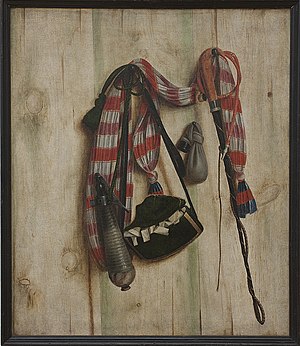
Trompe-l’œil / Illusionen inspirerer
C.N. Gijsbrechts, "Trompe l'oeil med ridepisk og brevtaske", 1672
Cornelius Norbertus Gijsbrechts (1657-1683), Trompe l'oeil med ridepisk og brevtaske, 1672
Trompe l'œil er en genre inden for kunsten, der siden antikken har været en udbredt fremstillingsmåde, som forsøger at gøre det umuligt for øjet at skelne mellem et malet og et virkeligt objekt.